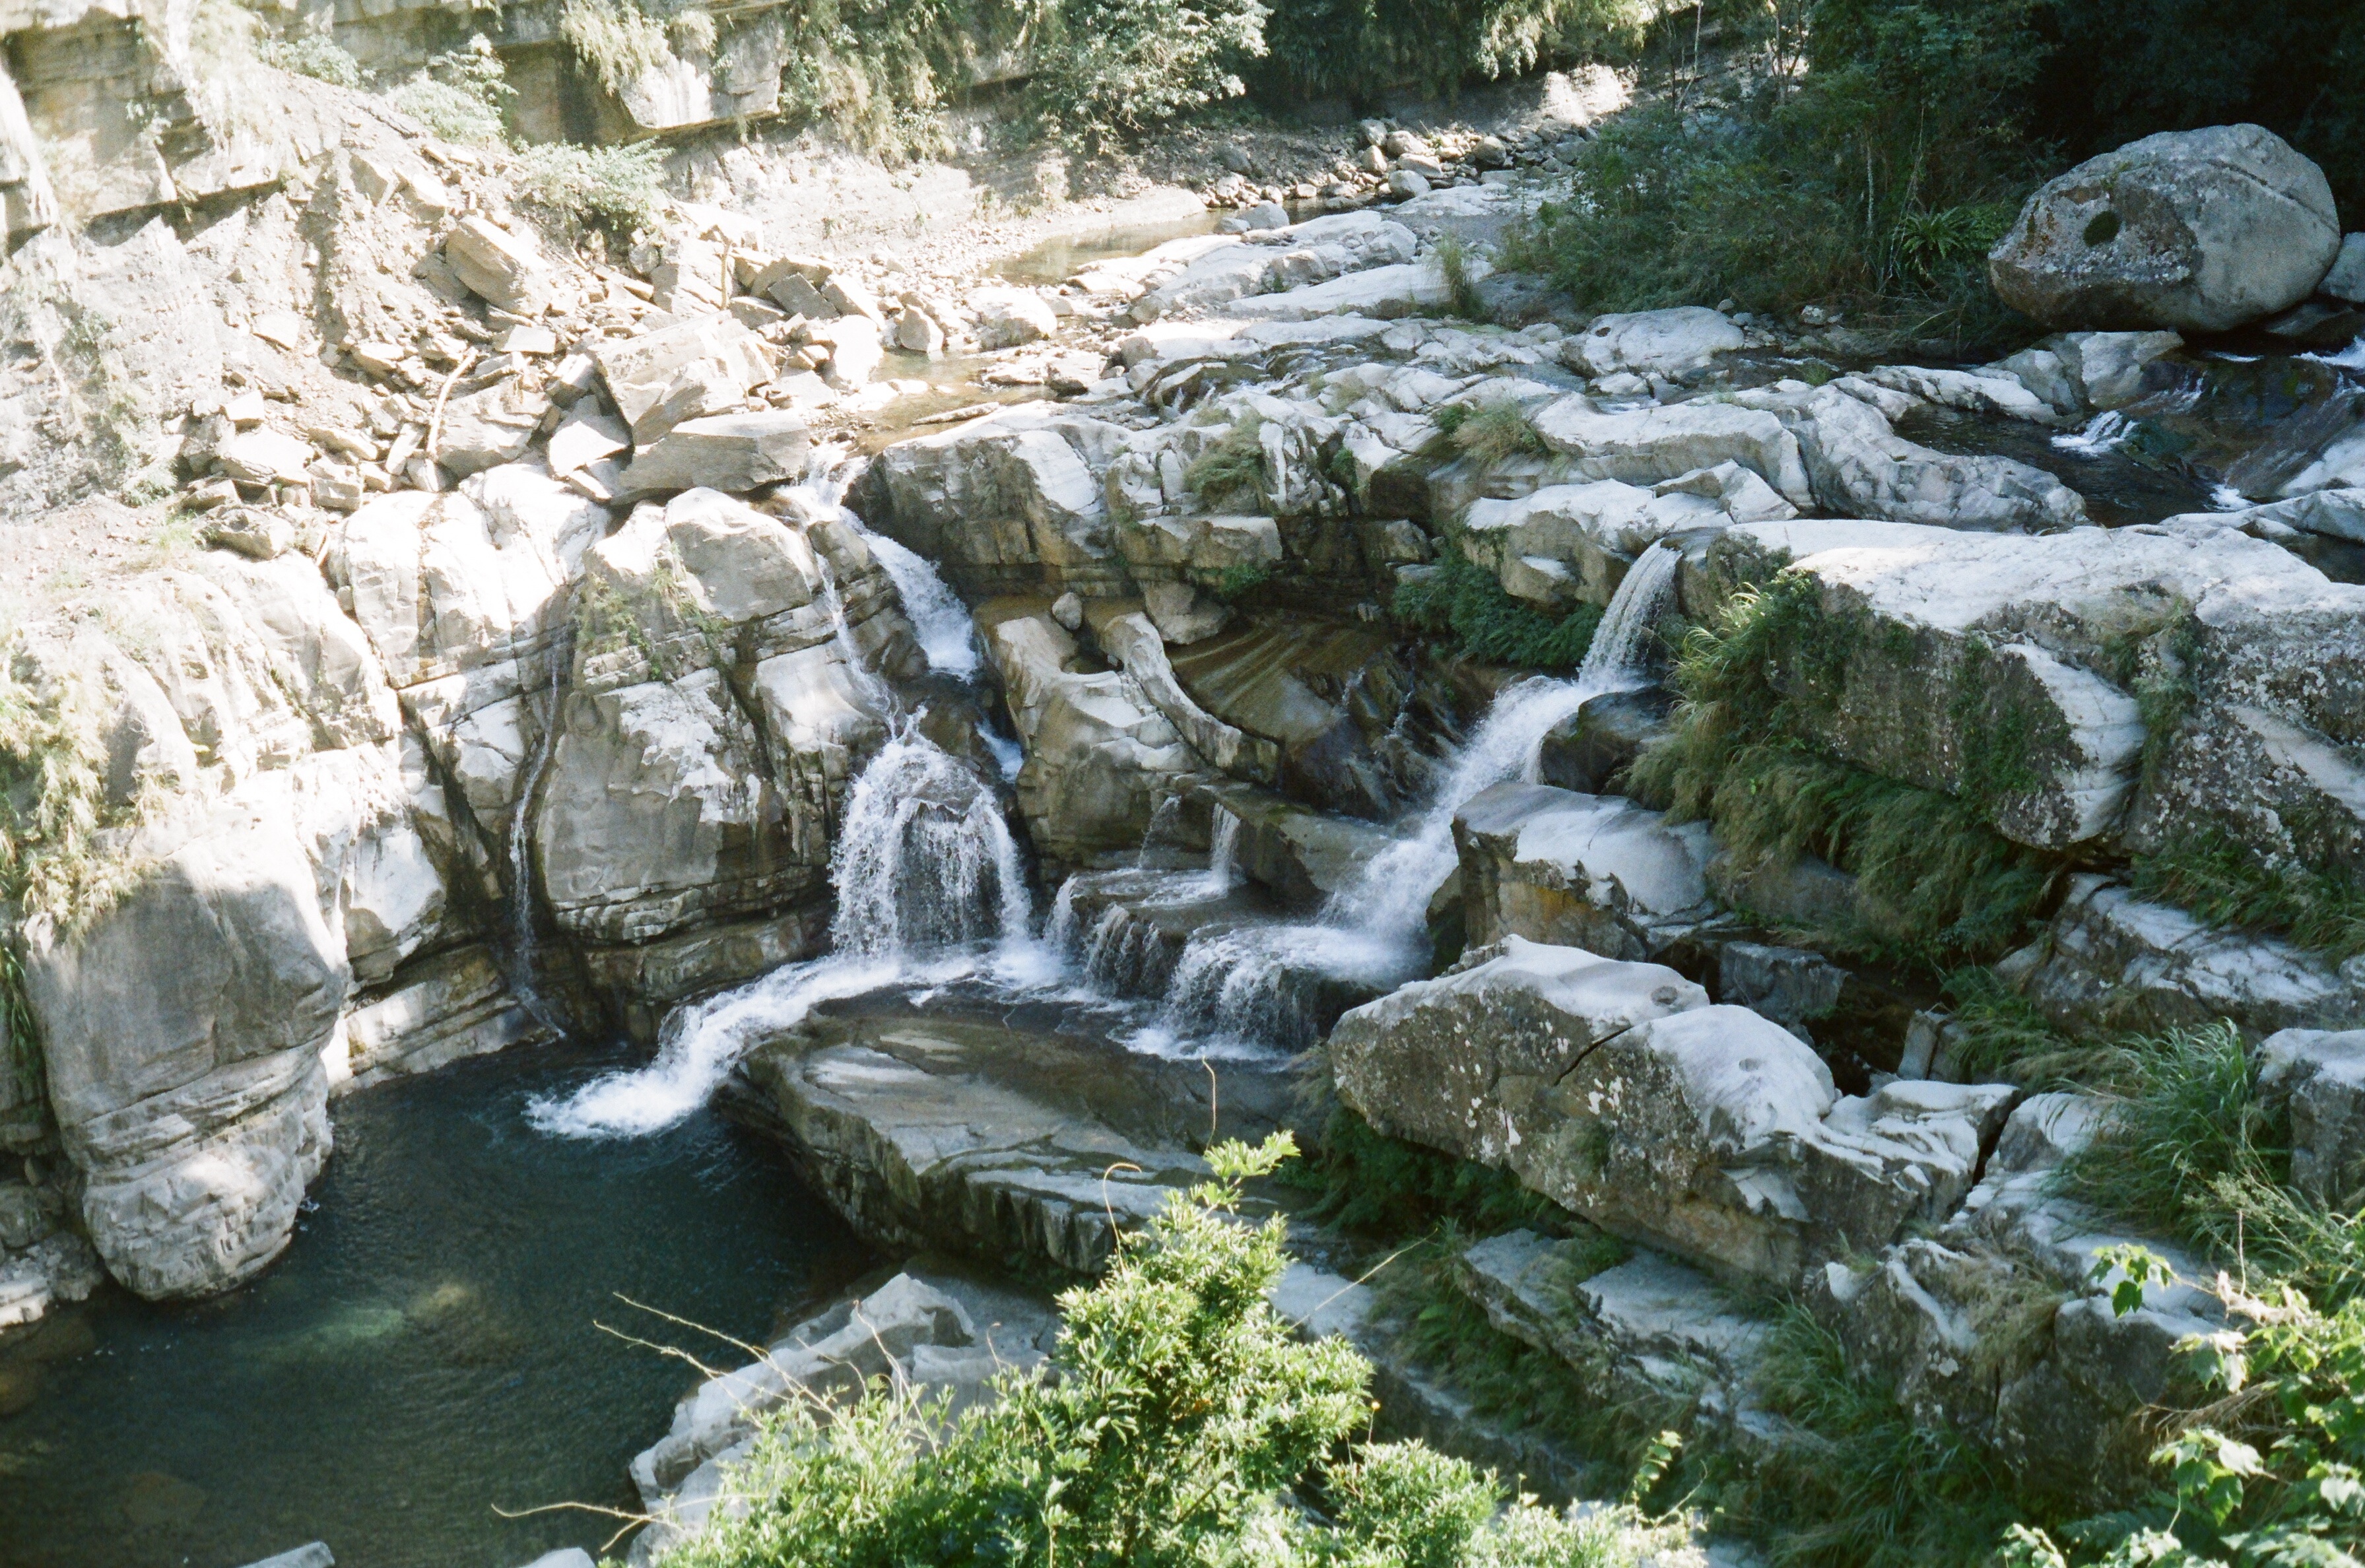
rock, waterfall, wilderness, river, valley, stream, rapid, body of water, falls, ravine, taiwan, water feature, watercourse, wadi, stream bed, landform, valley of the gods, beautiful port, miaoli